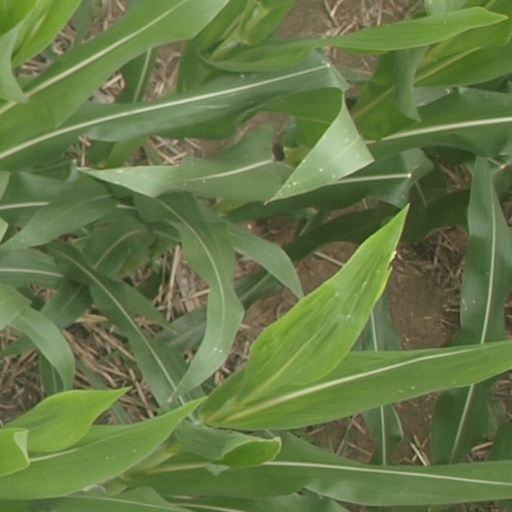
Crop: maize; corn